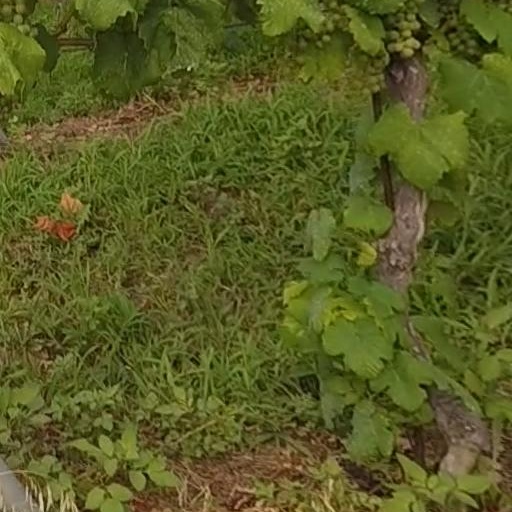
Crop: grape